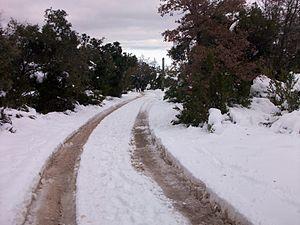
Neige au col du pointu entre Lourmarin et Apt dans le Vaucluse.
Le col du Pointu est un col du Vaucluse, sur la commune de Bonnieux, permettant de franchir le massif du Luberon par la D 943, route reliant Apt à Marseille. Cette route sépare le petit Luberon à l'ouest du grand Luberon à l'est. Le col est emprunté par les cyclistes de la région bien que celui-ci soit relativement roulant.